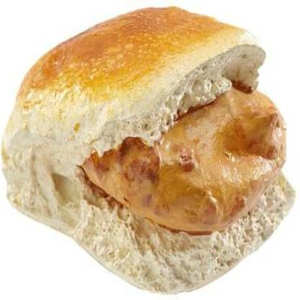
Dish: vadapav